Mingong (deity)

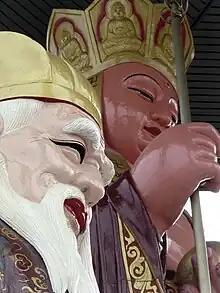
Mingong and Ksitigarbha

According to the local tradition, Mingong was a wealthy elderly man and landowner of the Mount Jiuhua. He was a very kind hearted person and enjoyed giving donations. When Dizang (Kṣitigarbha) arrived at Mount Jiuhua and requested permission to use Jiuhua for his practice, Mingong offered to give him the land. Dizang replied that he needed only as much land as his monk's cloak would cover. Surprised at Dizang's reserve, Mingong nonetheless agreed to the bargain. But when Dizang placed his cloak on the mountain it covered all nine peaks.